Acadian cuisine

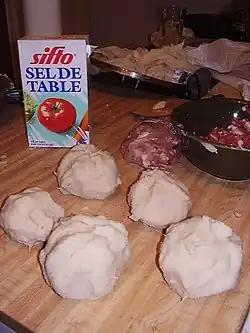
"Poutines rapées" being made.

Acadian cuisine comprises the traditional dishes of the Acadian people. It is primarily seen in the present-day cultural region of Acadia. Acadian cuisine has been influenced by the Deportation of the Acadians, proximity to the ocean, the Canadian winter, bad soil fertility, the cuisine of Quebec, American cuisine, and English cuisine, among other factors.